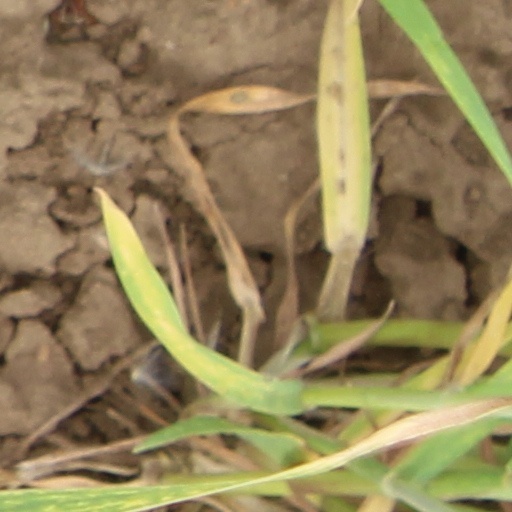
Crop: wheat